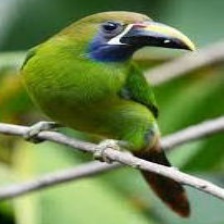
Species: BLUE THROATED TOUCANET
Scientific name: AULACORHYNCHUS CAERULEOGULARIS
ImageNet parent category: toucan